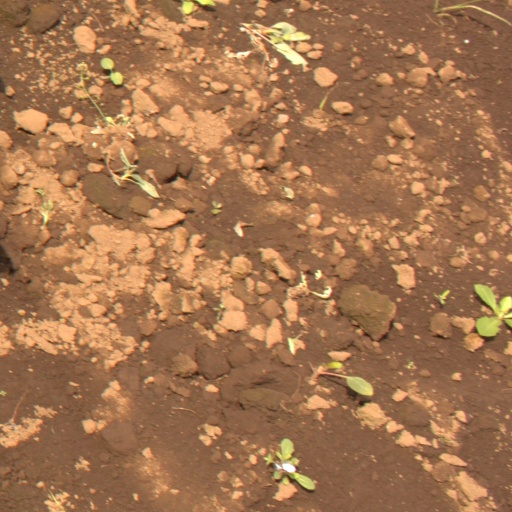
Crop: soybean